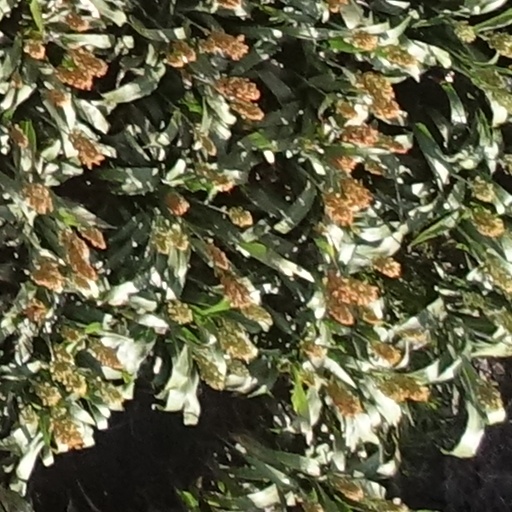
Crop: sorghum